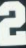
Number: 2